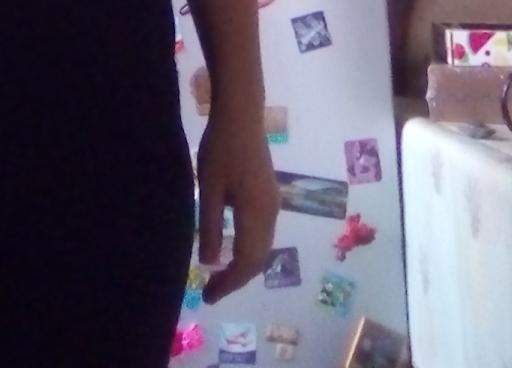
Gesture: no_gesture